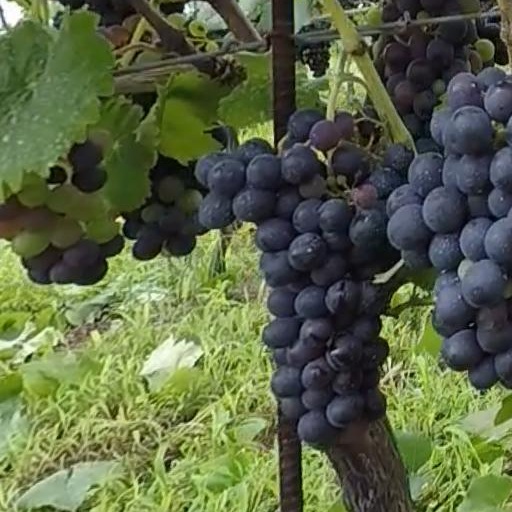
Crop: grape